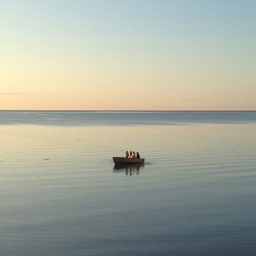
Some people are in a row boat on a lake.
A small boat full of people in the distance on still water.
Four people in a a small boat drift lazily on a clear calm sea.
a small boat in a large body of water
there are four people on a small boat in the ocean